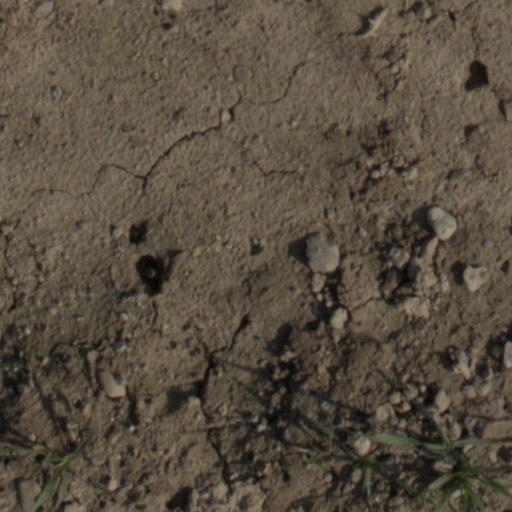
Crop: wheat